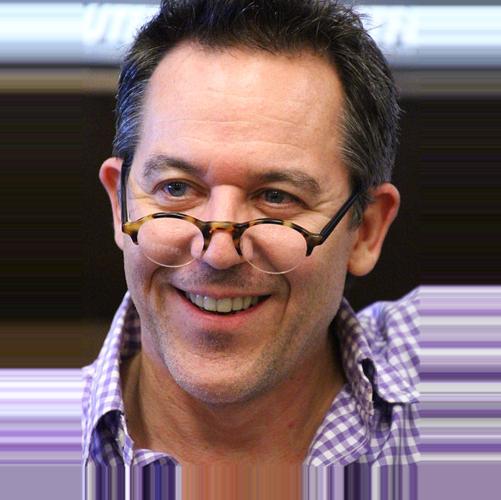
Age: 49